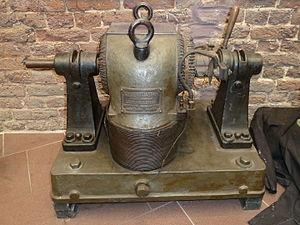
Machine à courant continu Jaspar. En exposition à la Maison de la Métallurgie et de l'Industrie de Liège.
Joseph Jaspar, né le 26 juillet 1823 à Liège où il meurt le 9 avril 1899, est un électricien et un industriel liégeois fondateur des Ateliers Jaspar.